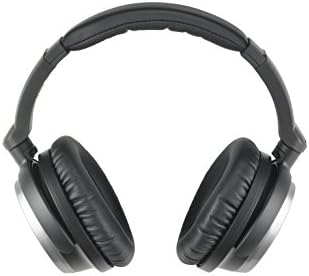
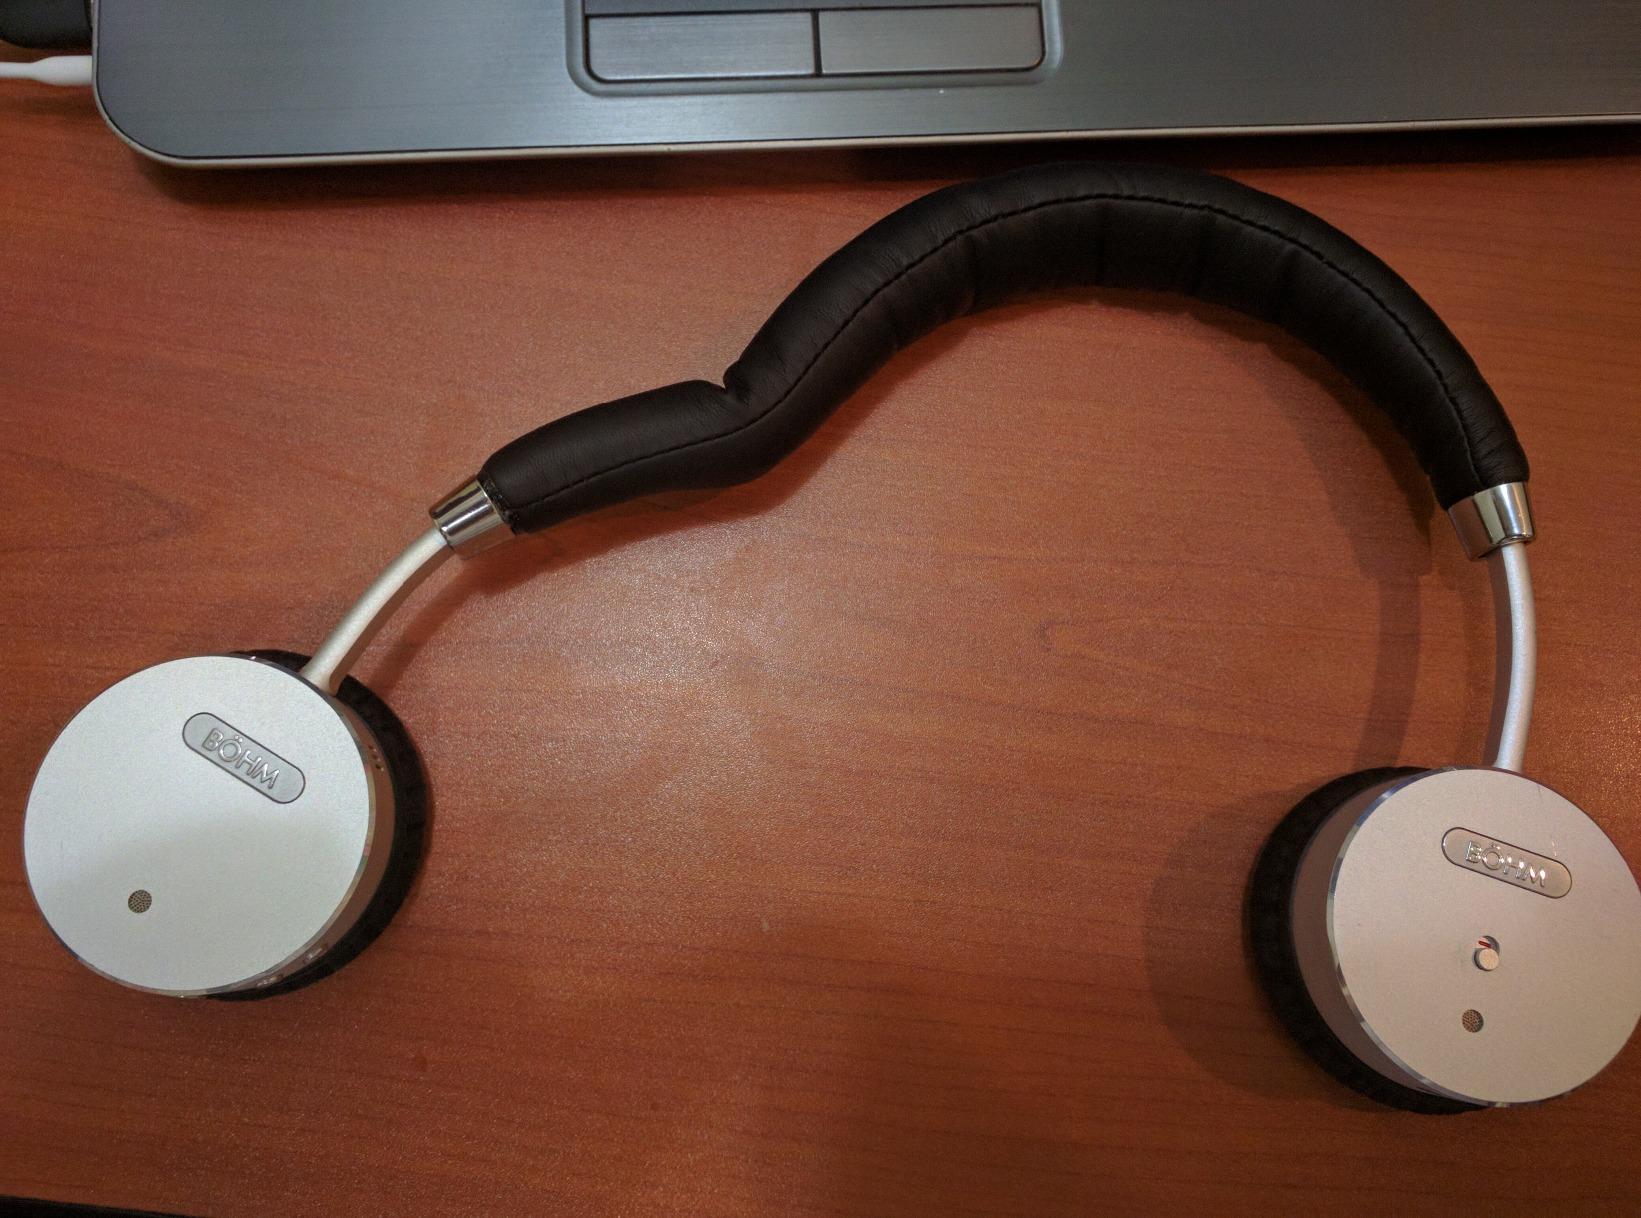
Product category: headphones
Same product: no